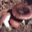
Label: mushroom